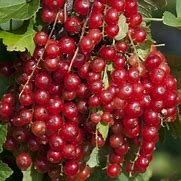
Label: redcurrant